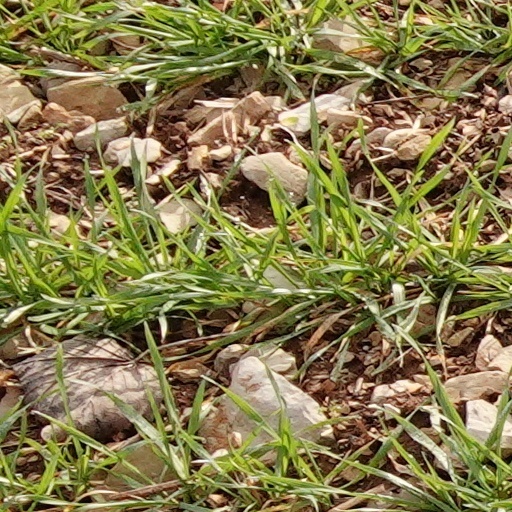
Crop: wheat